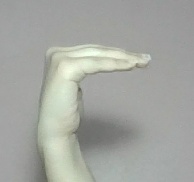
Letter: haa